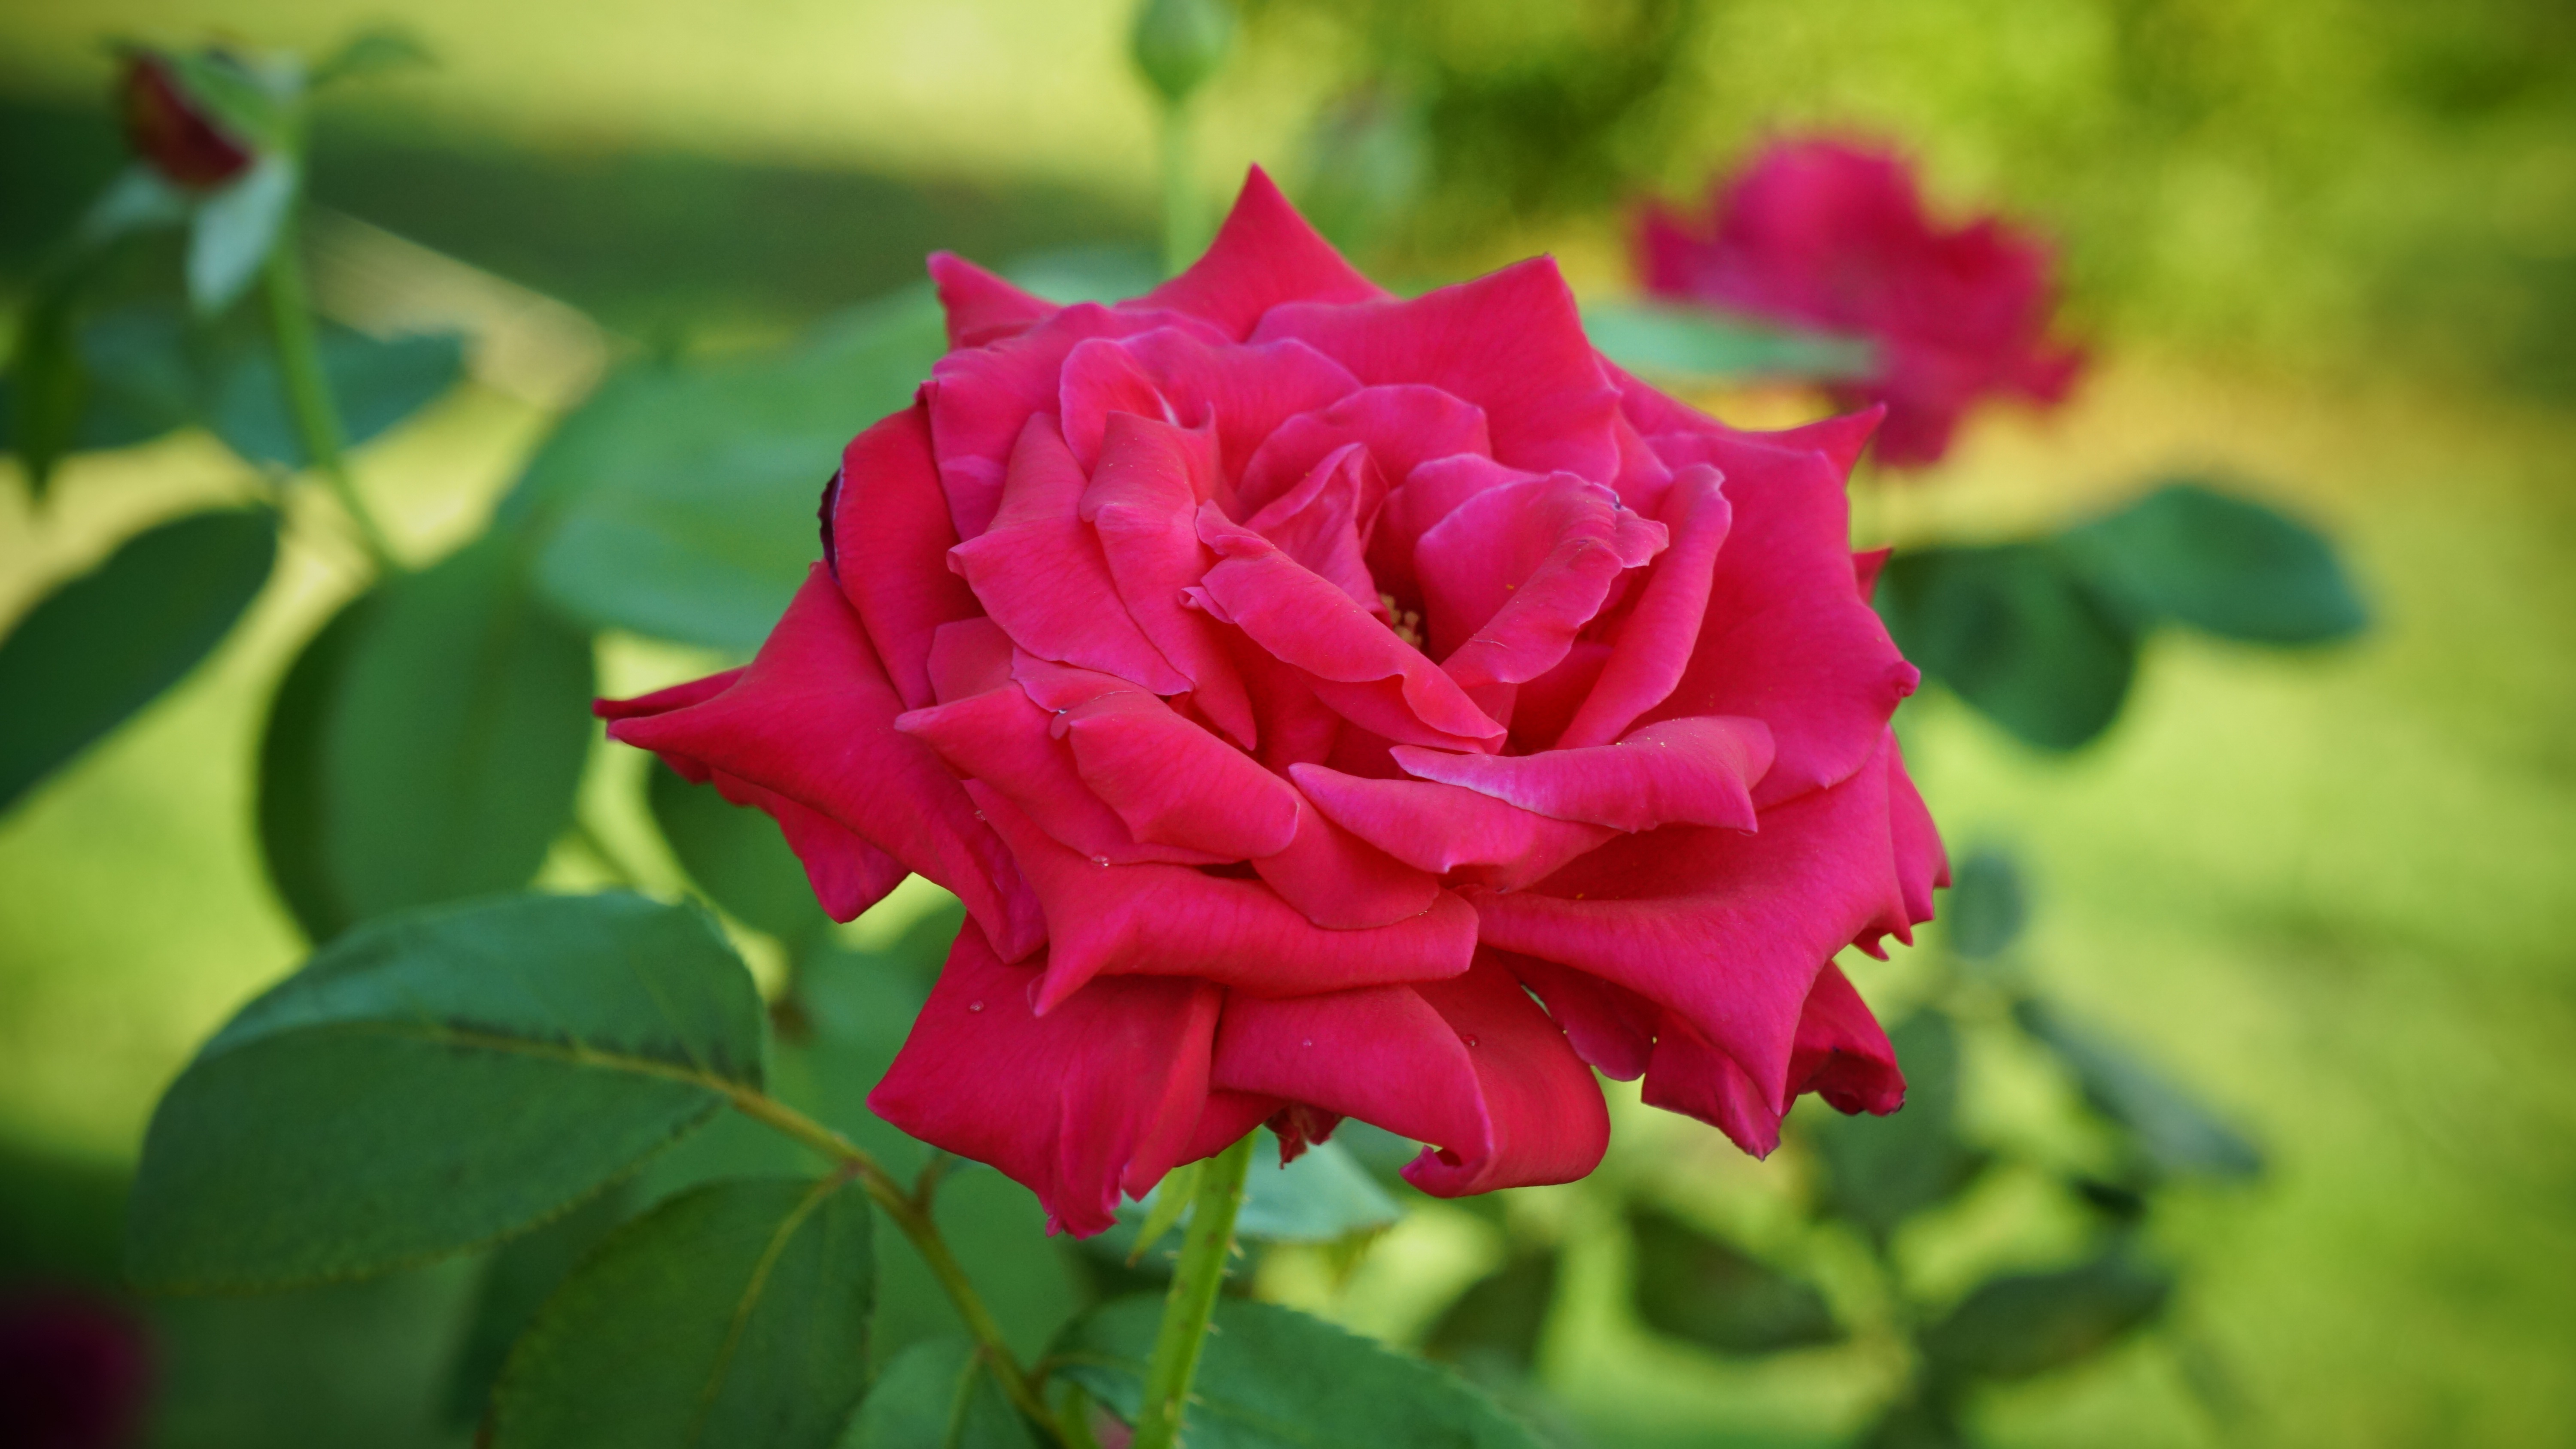
nature, plant, flower, petal, bloom, aroma, rose, red, romance, botany, garden, pink, flora, flowers, leaves, beauty, floribunda, macro photography, pink roses, flowering plant, garden roses, rose family, a rose, land plant, rosa centifolia, rose order